Tuck shop

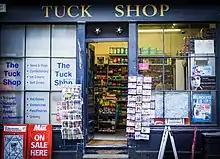
An Oxford tuck shop in 2015

A tuck shop is a small retailer located either within or close to the grounds of a school, hospital, apartment complex, or other similar facility. In traditional British usage, tuck shops are associated chiefly with the sale of confectionery, sweets, or snacks and are common at private ('fee-paying') schools. Tuck shops located within a campus are often the only place where monetary transactions may be made by students. As such, they may also sell items of stationery or other related school items. In some regions, the words 'tuck shop' may be interchangeable with a 'canteen'. The term is used in the UK, Ireland, Australia, New Zealand, South Africa, Canada, Nigeria, Pakistan, India, Jamaica, Hong Kong, Botswana, The Bahamas and in other parts of the former British Empire.